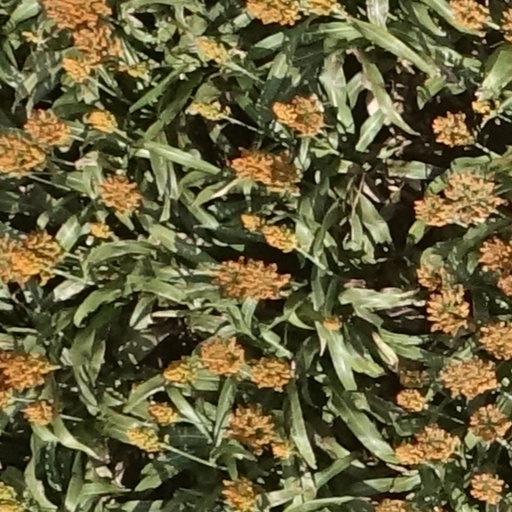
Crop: sorghum